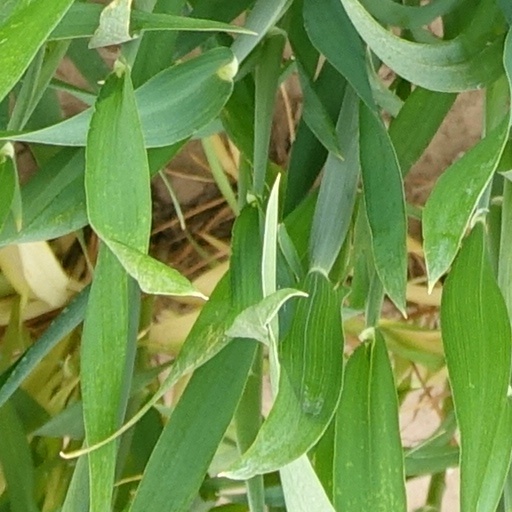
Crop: wheat